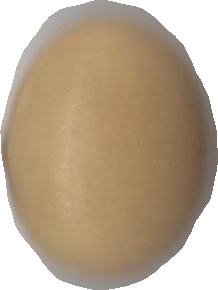
Variety: Anjasmoro